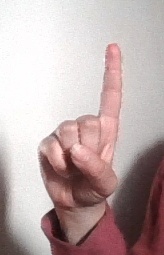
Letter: bb